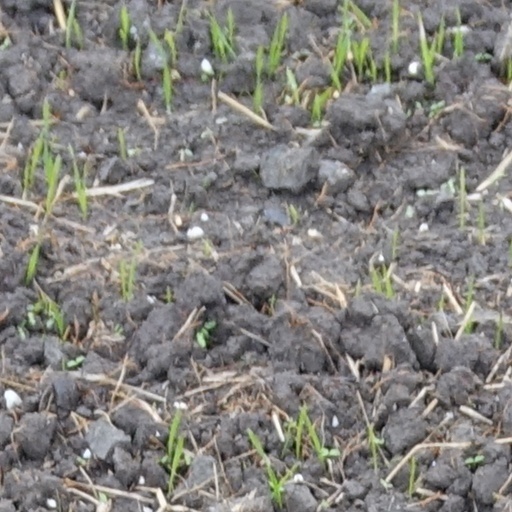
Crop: wheat